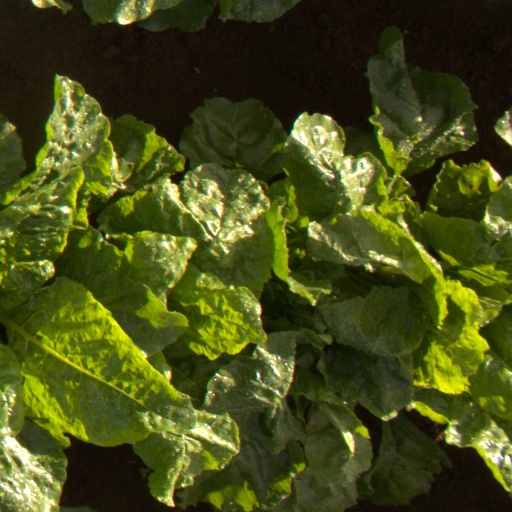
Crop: sugar beet